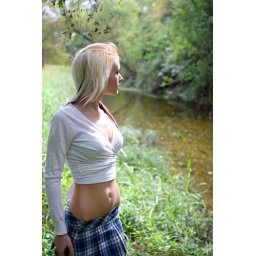
Playing hooky, Bristle in woods wearing a sexy blue plaid short school girl skirt and thigh high stocking socks.